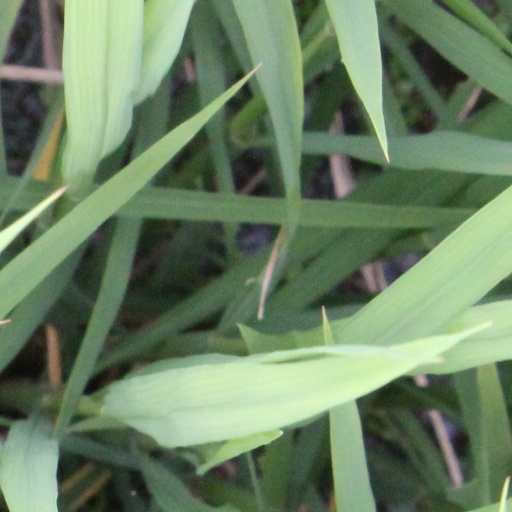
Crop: rice